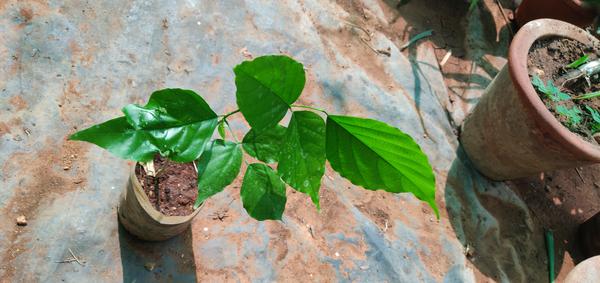
Plant: Honge